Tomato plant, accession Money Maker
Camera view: vertical (180 deg); turntable rotation: 210 degrees
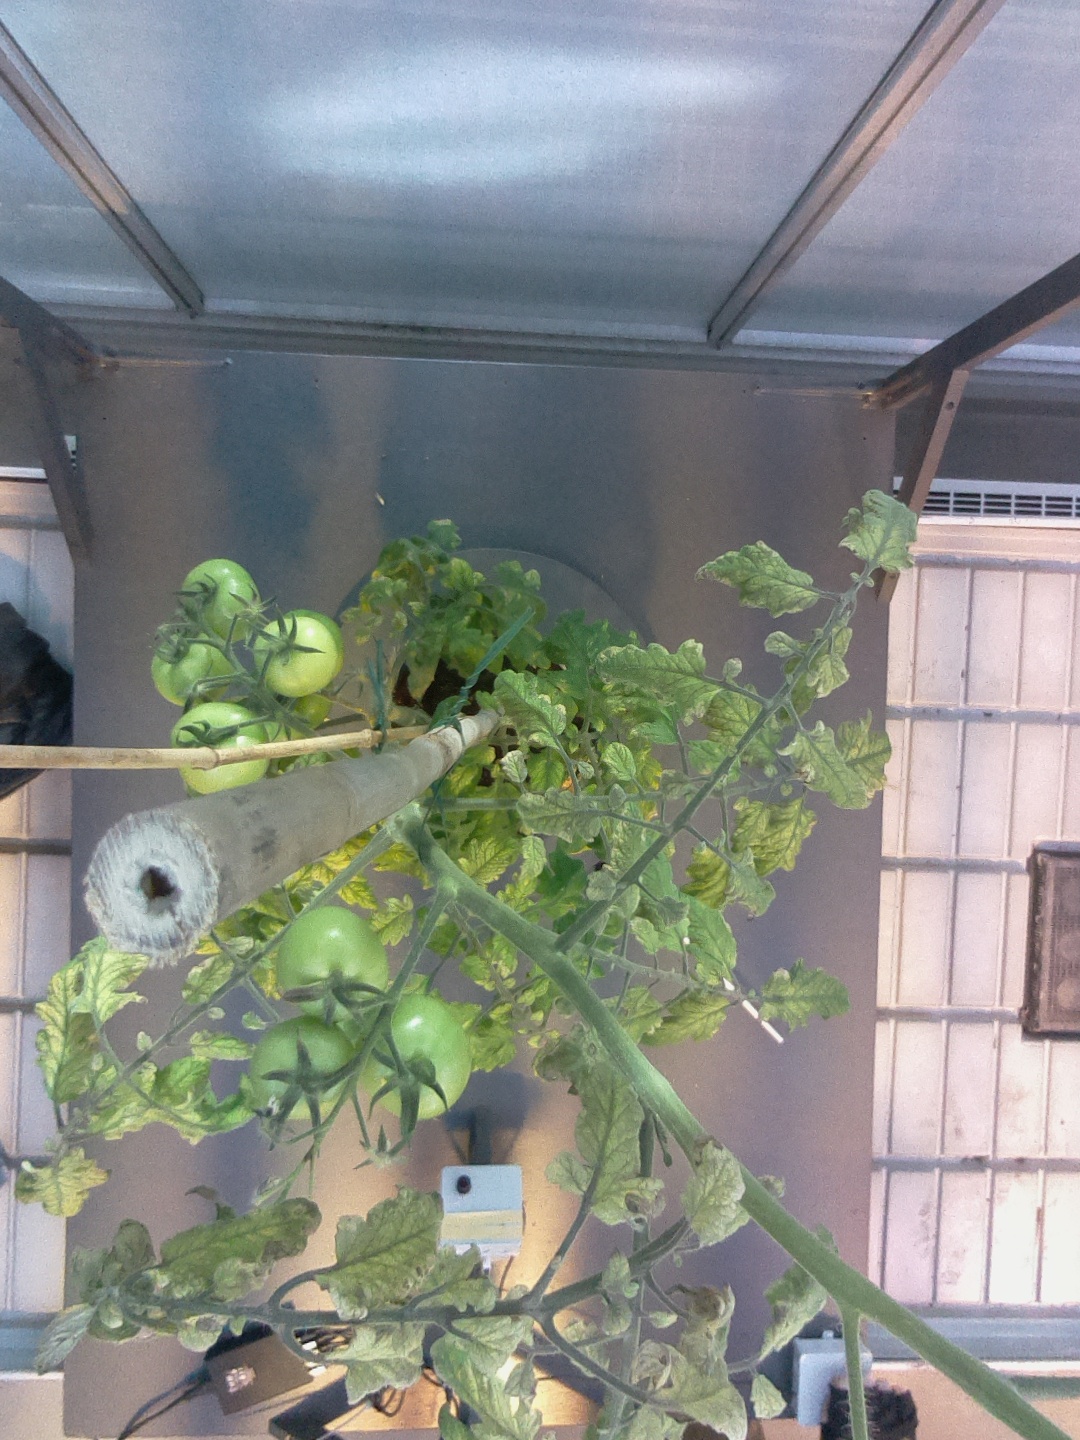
BBCH growth stage 78: 80% -90% of final fruit size